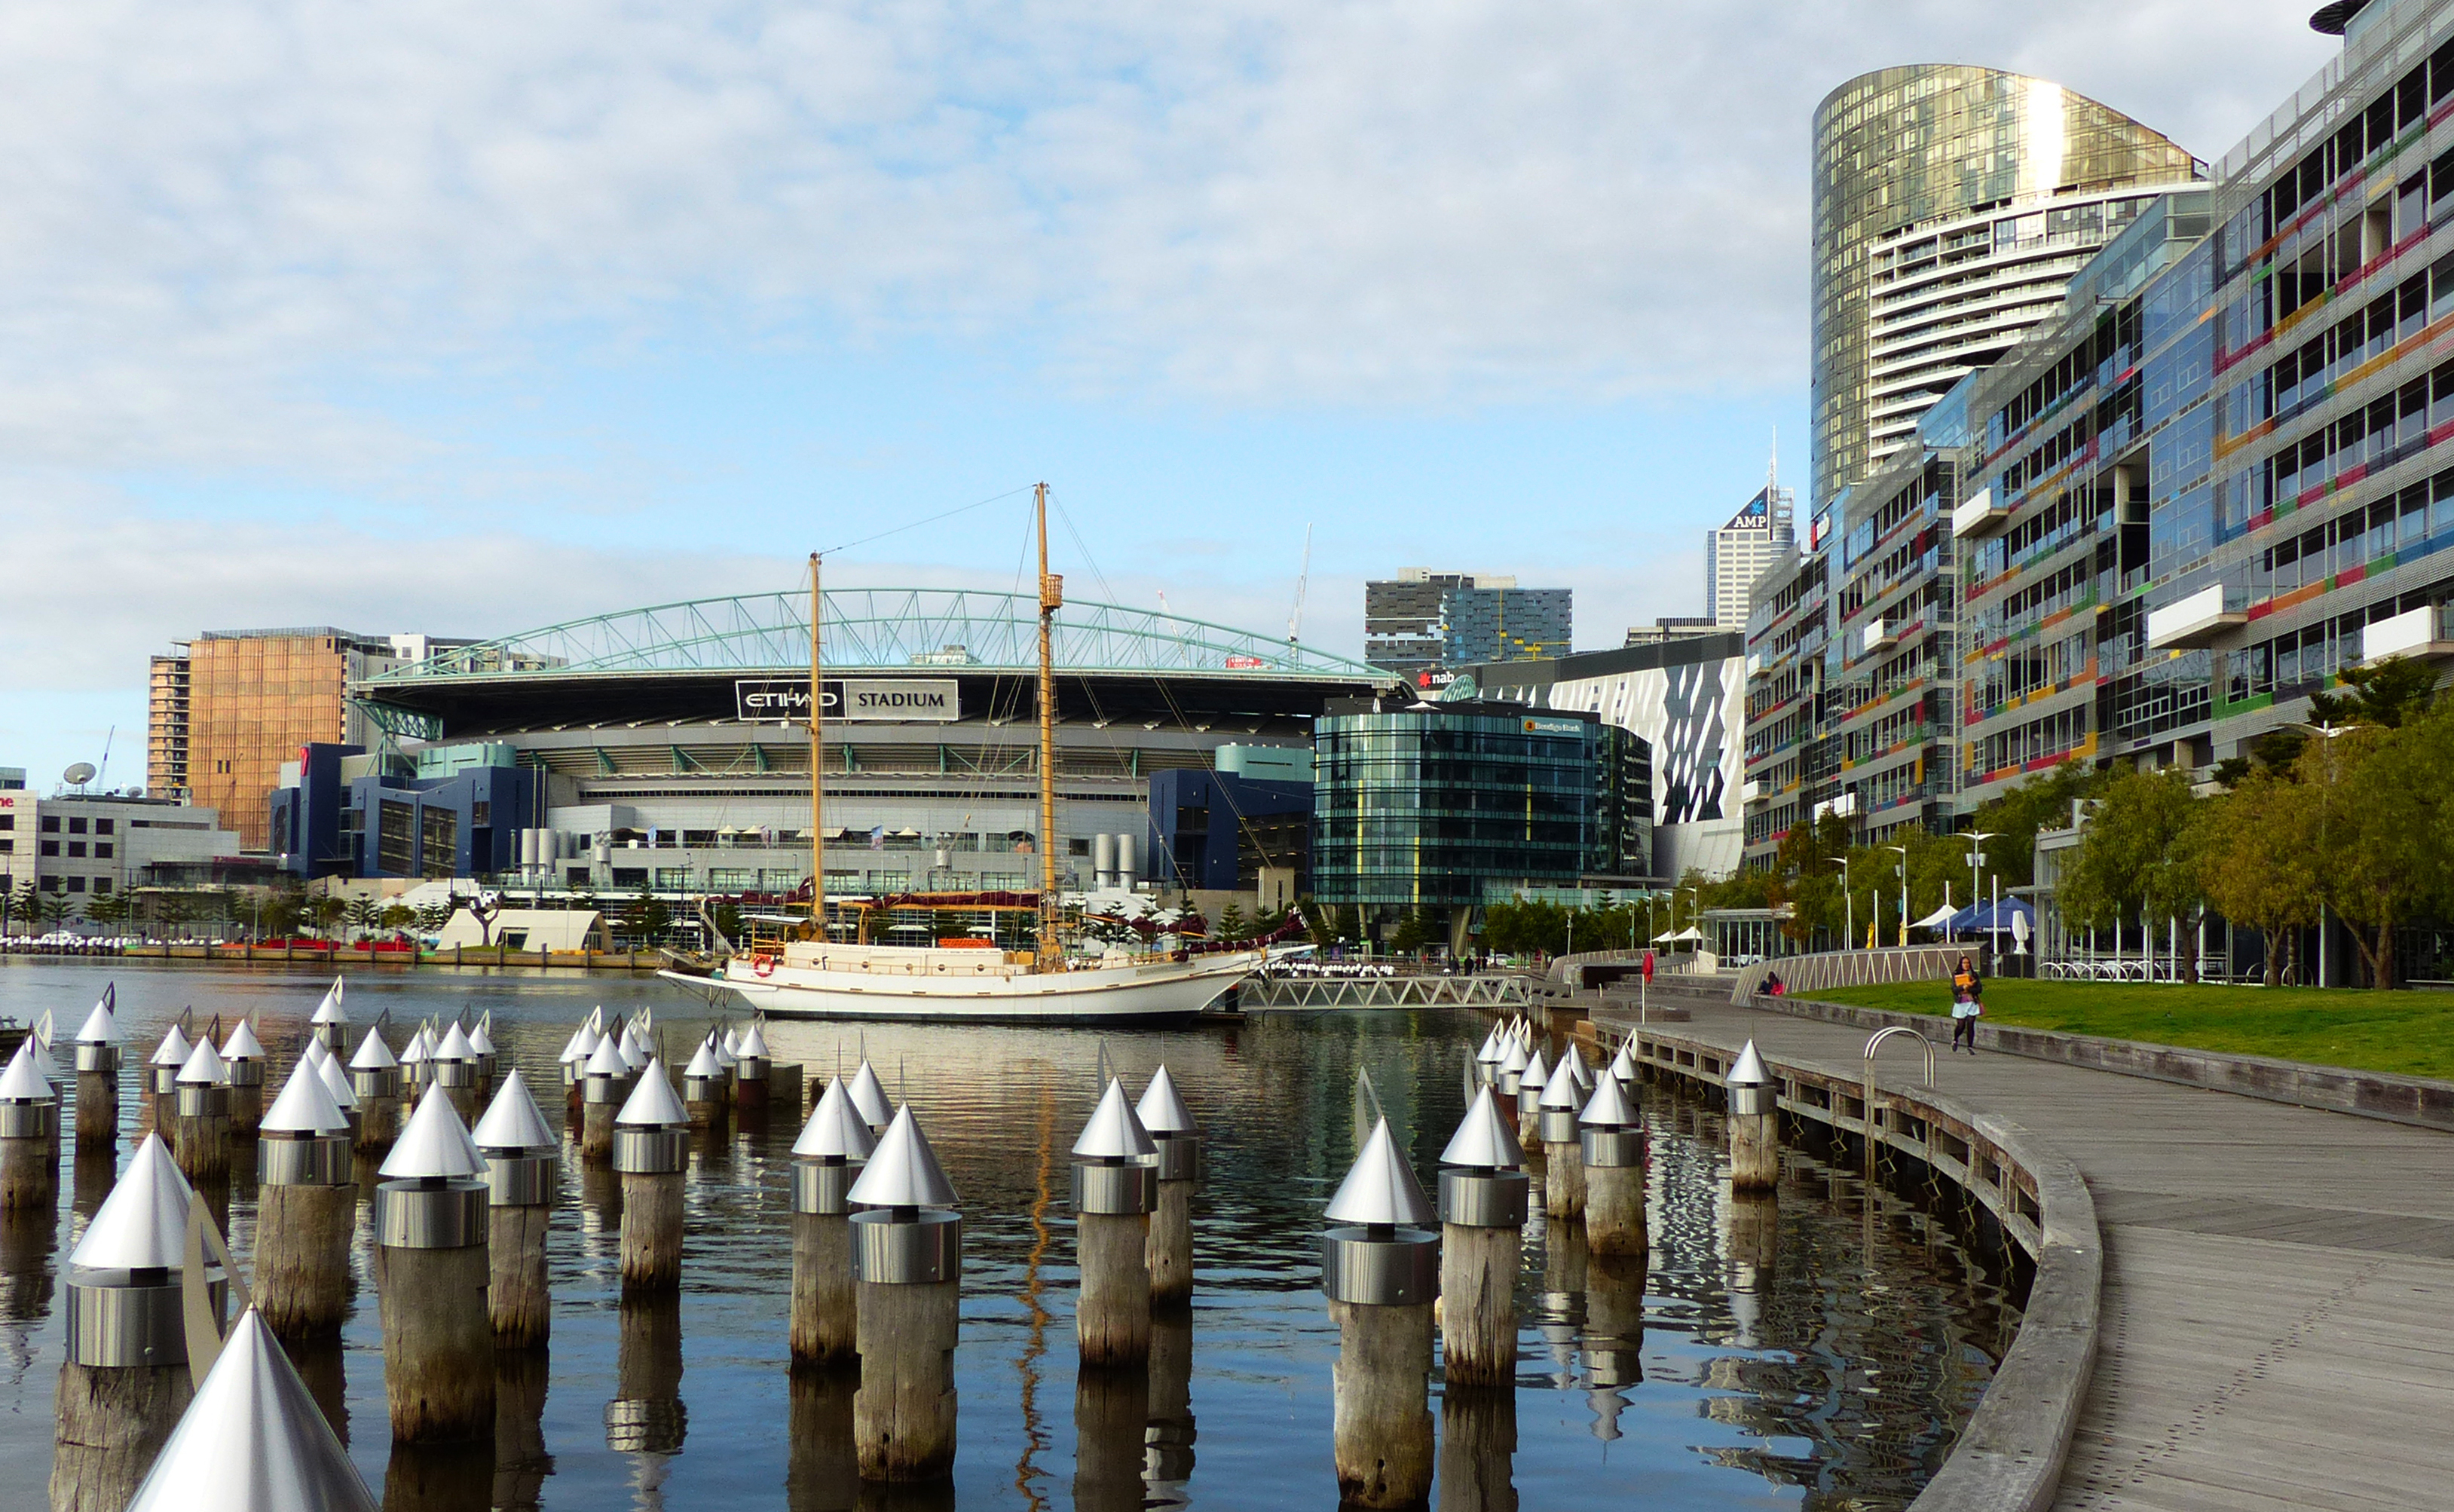
dock, structure, skyline, city, skyscraper, cityscape, downtown, reflection, plaza, landmark, marina, stadium, waterway, tower block, boats, town square, lumixfz200, bridgecameras, melbourne, cityscapes, moorings, pilings, docklands, urban area, sport venue